Mrs. Greenbird

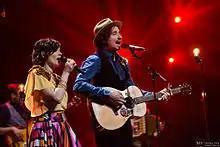
Mrs. Greenbird at a rehearsal for Unser Song für Österreich in 2015.

In January 2015, Mrs. Greenbird was revealed as one of the seven established artists taking part in "Unser Song für Österreich". They competed with the songs "Shine Shine Shine" and "Take My Hand" on 5 March 2015, but did not make it to the second round of voting and were eliminated.